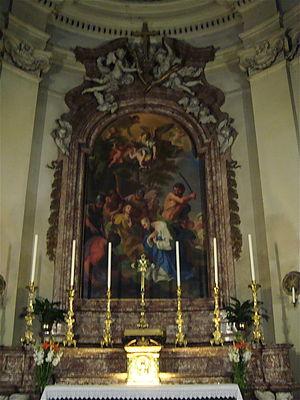
Maitre-autel de l'église Santi Marcellino e Pietro al Laterano de Rome représentant le martyre des saints Marcellin et Pierre par Gaetano Lapis
L'église Santi Marcellino e Pietro al Laterano est une église romaine située dans le rione de Monti sur la via Merulana.